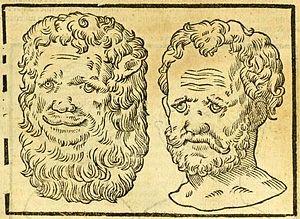
La Julius S. Held Collection of Rare Books est une collection d'ouvrages de recherche de 283 volumes hébergés par la bibliothèque du Clark Art Institute.